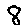
Label: 8